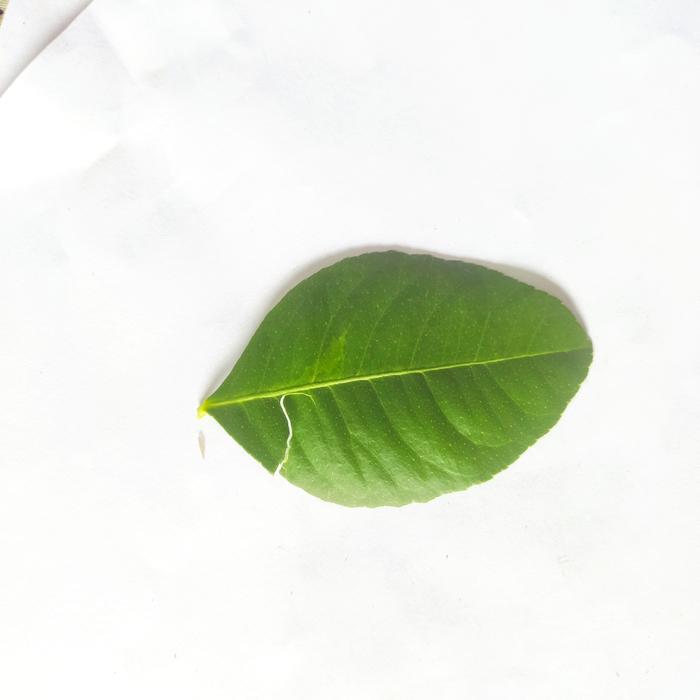
Crop: Lemon
Leaf condition: Healthy_Leaf